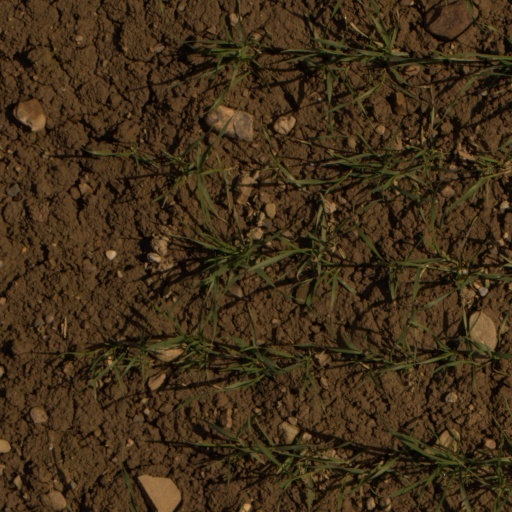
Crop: wheat